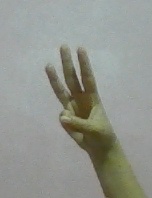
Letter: thaa